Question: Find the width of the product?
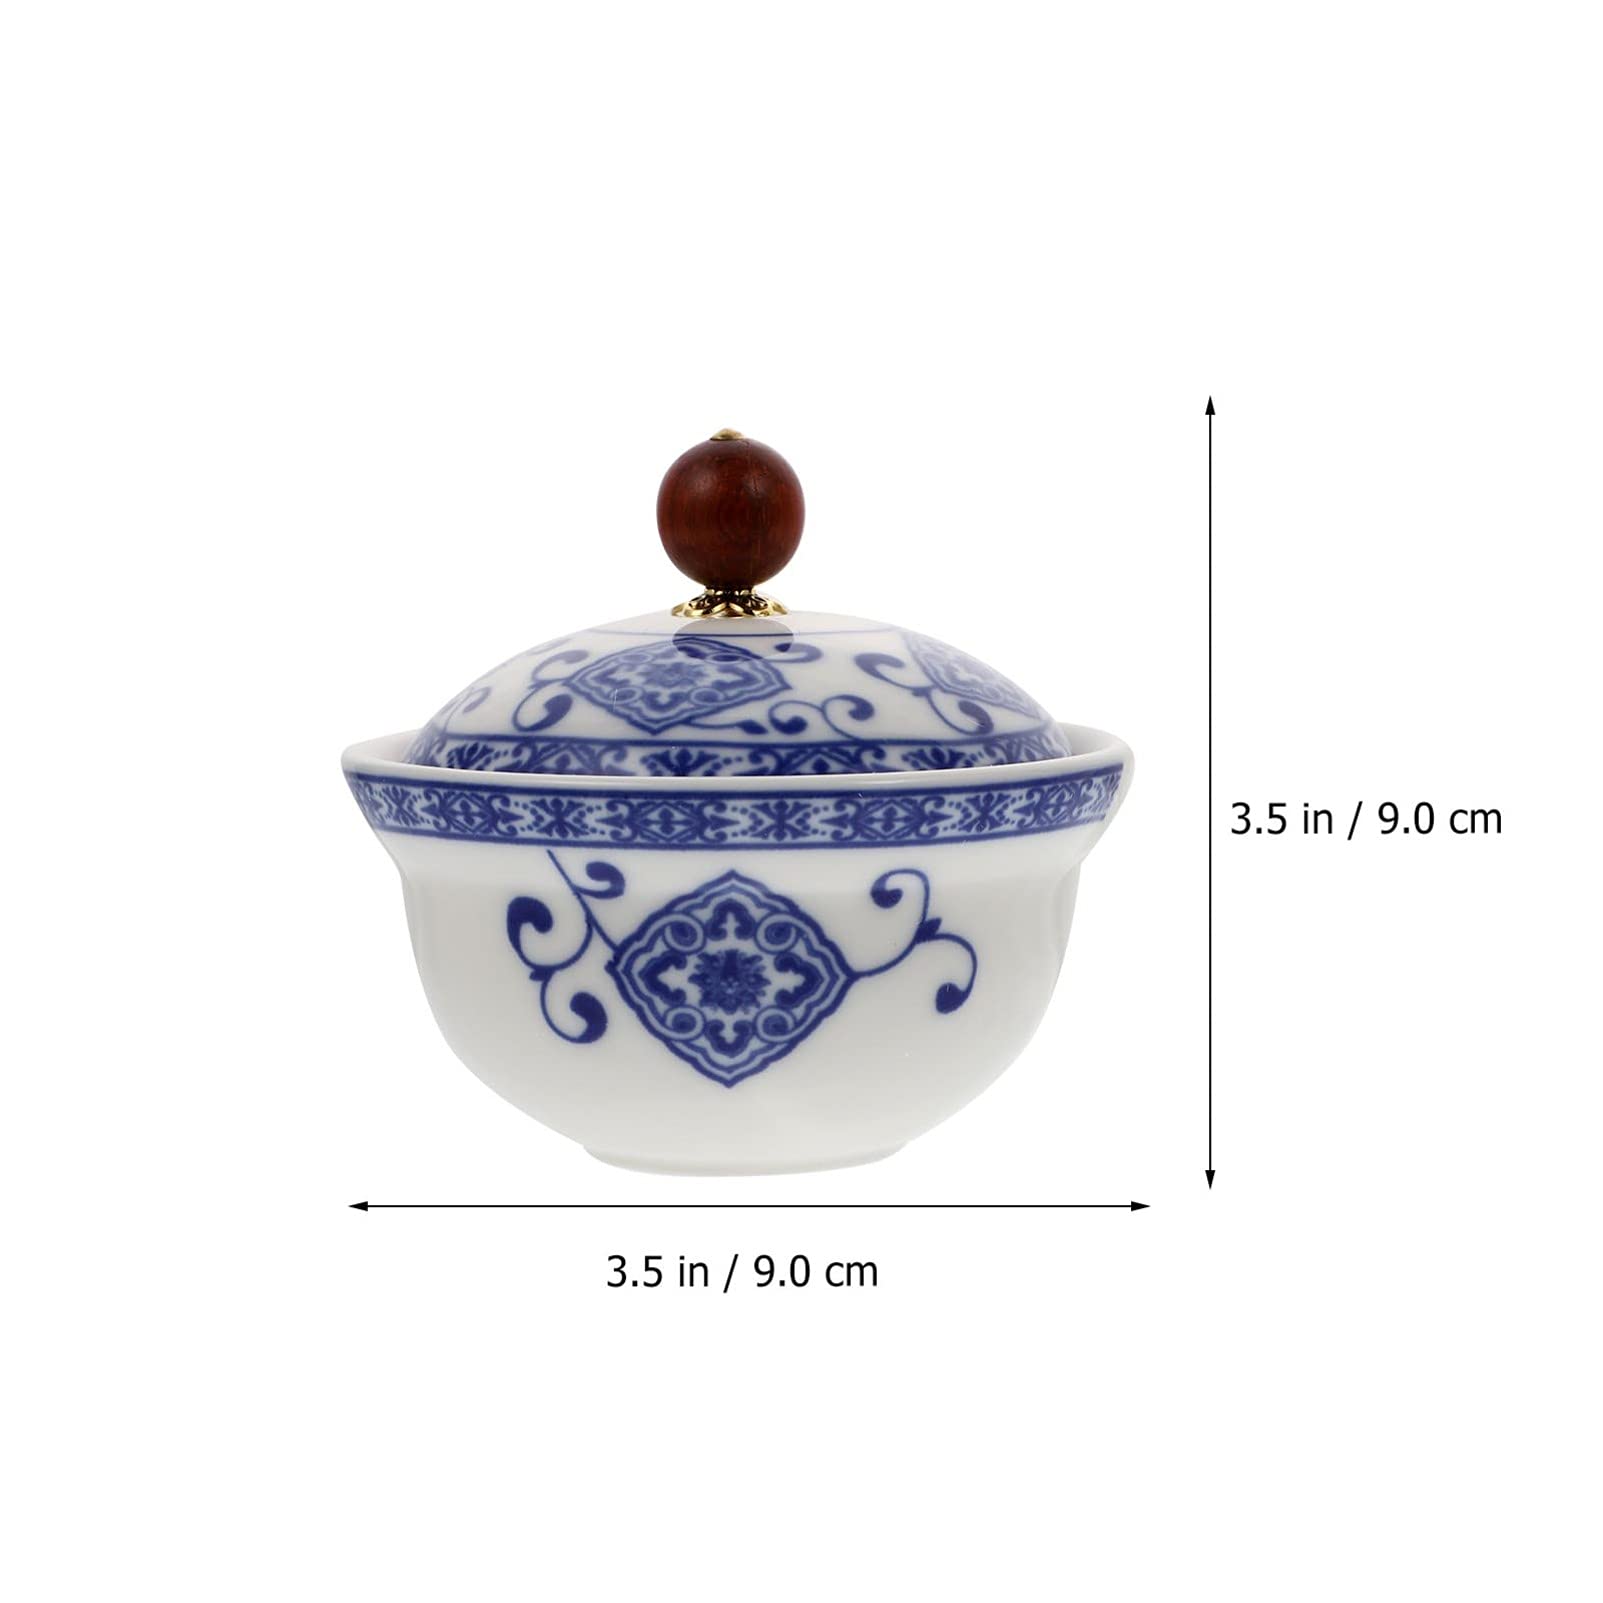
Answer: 3.5 inch